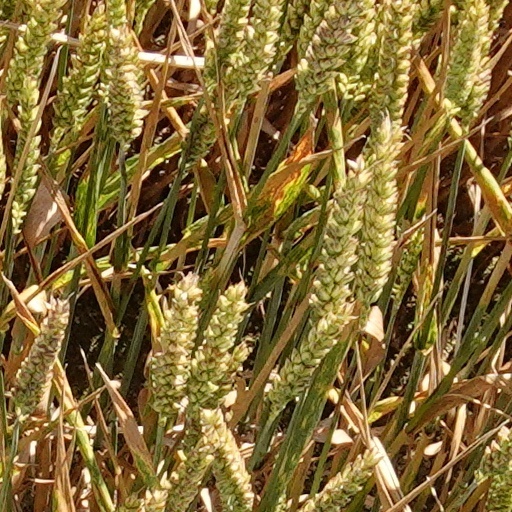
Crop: wheat